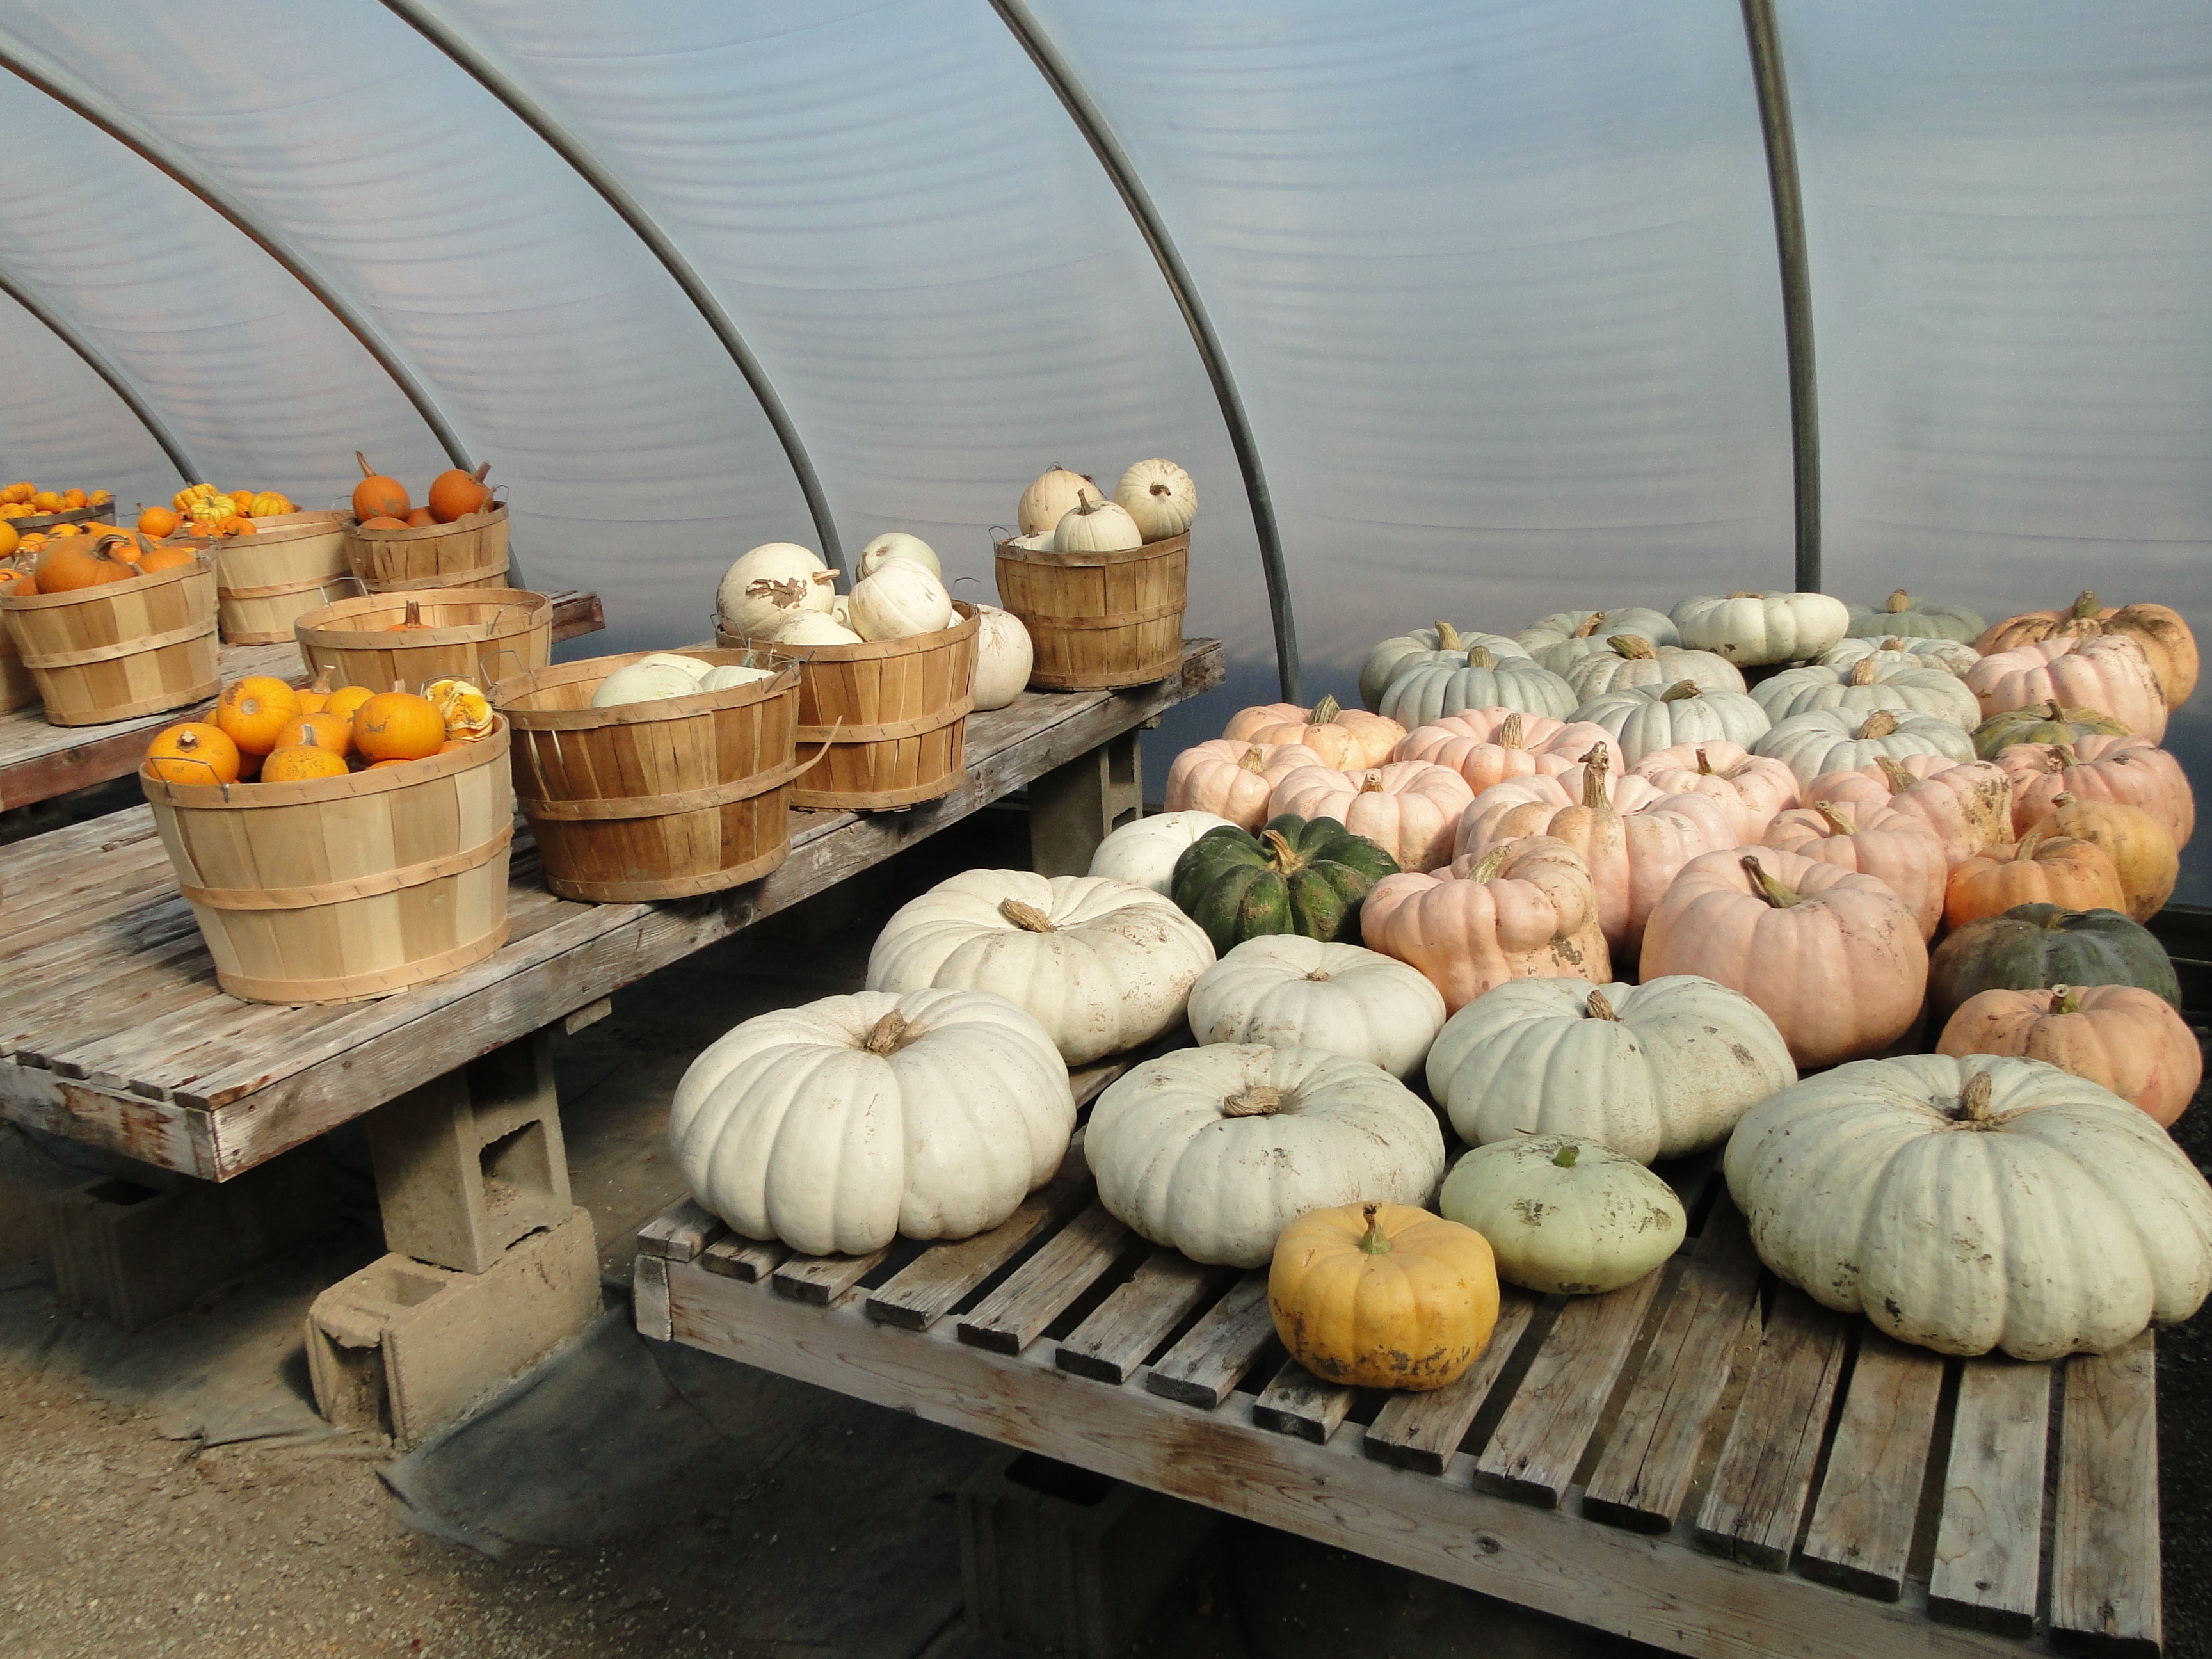
wood, farm, fall, food, farming, harvest, produce, vegetable, autumn, pumpkin, colorful, agriculture, greenhouse, squash, thanksgiving, seasonal, crops, flat, baskets, october, decorations, cinderella, pumpkins, man made object